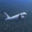
Label: airplane